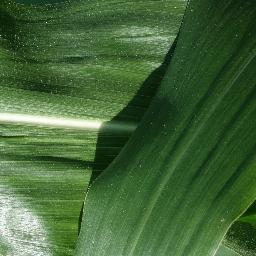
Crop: corn
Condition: (maize)_healthy